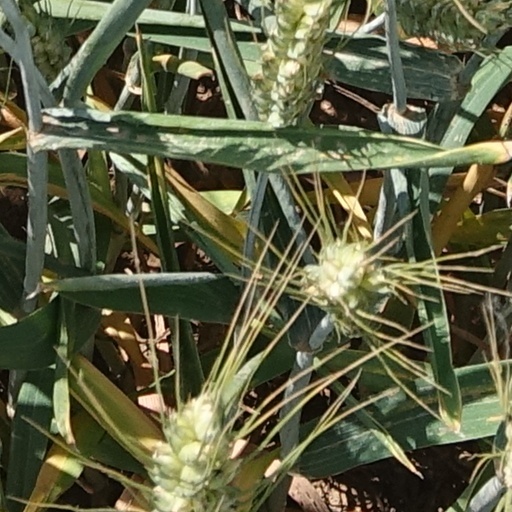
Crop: wheat